San Salvador

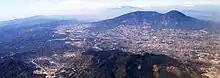
San Salvador City lies at the foot of San Salvador volcano.

The municipality is further subdivided into districts governed by the municipal mayor and by a District board. There are seven districts in San Salvador, Districts 1–6 and the Historic Downtown.